George N. Peterson Jr.

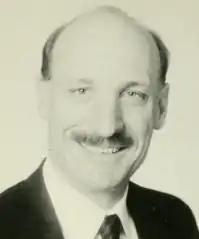
Portrait of George N. Peterson Jr.

George N. Peterson Jr. (born July 8, 1950) is an American politician who served as a Republican member of the Massachusetts House of Representatives from 1995 to 2015. Representing the 9th Worcester district, he went on to serve as the House minority whip and later as the assistant minority leader before becoming commissioner of the Massachusetts Department of Fish & Game.